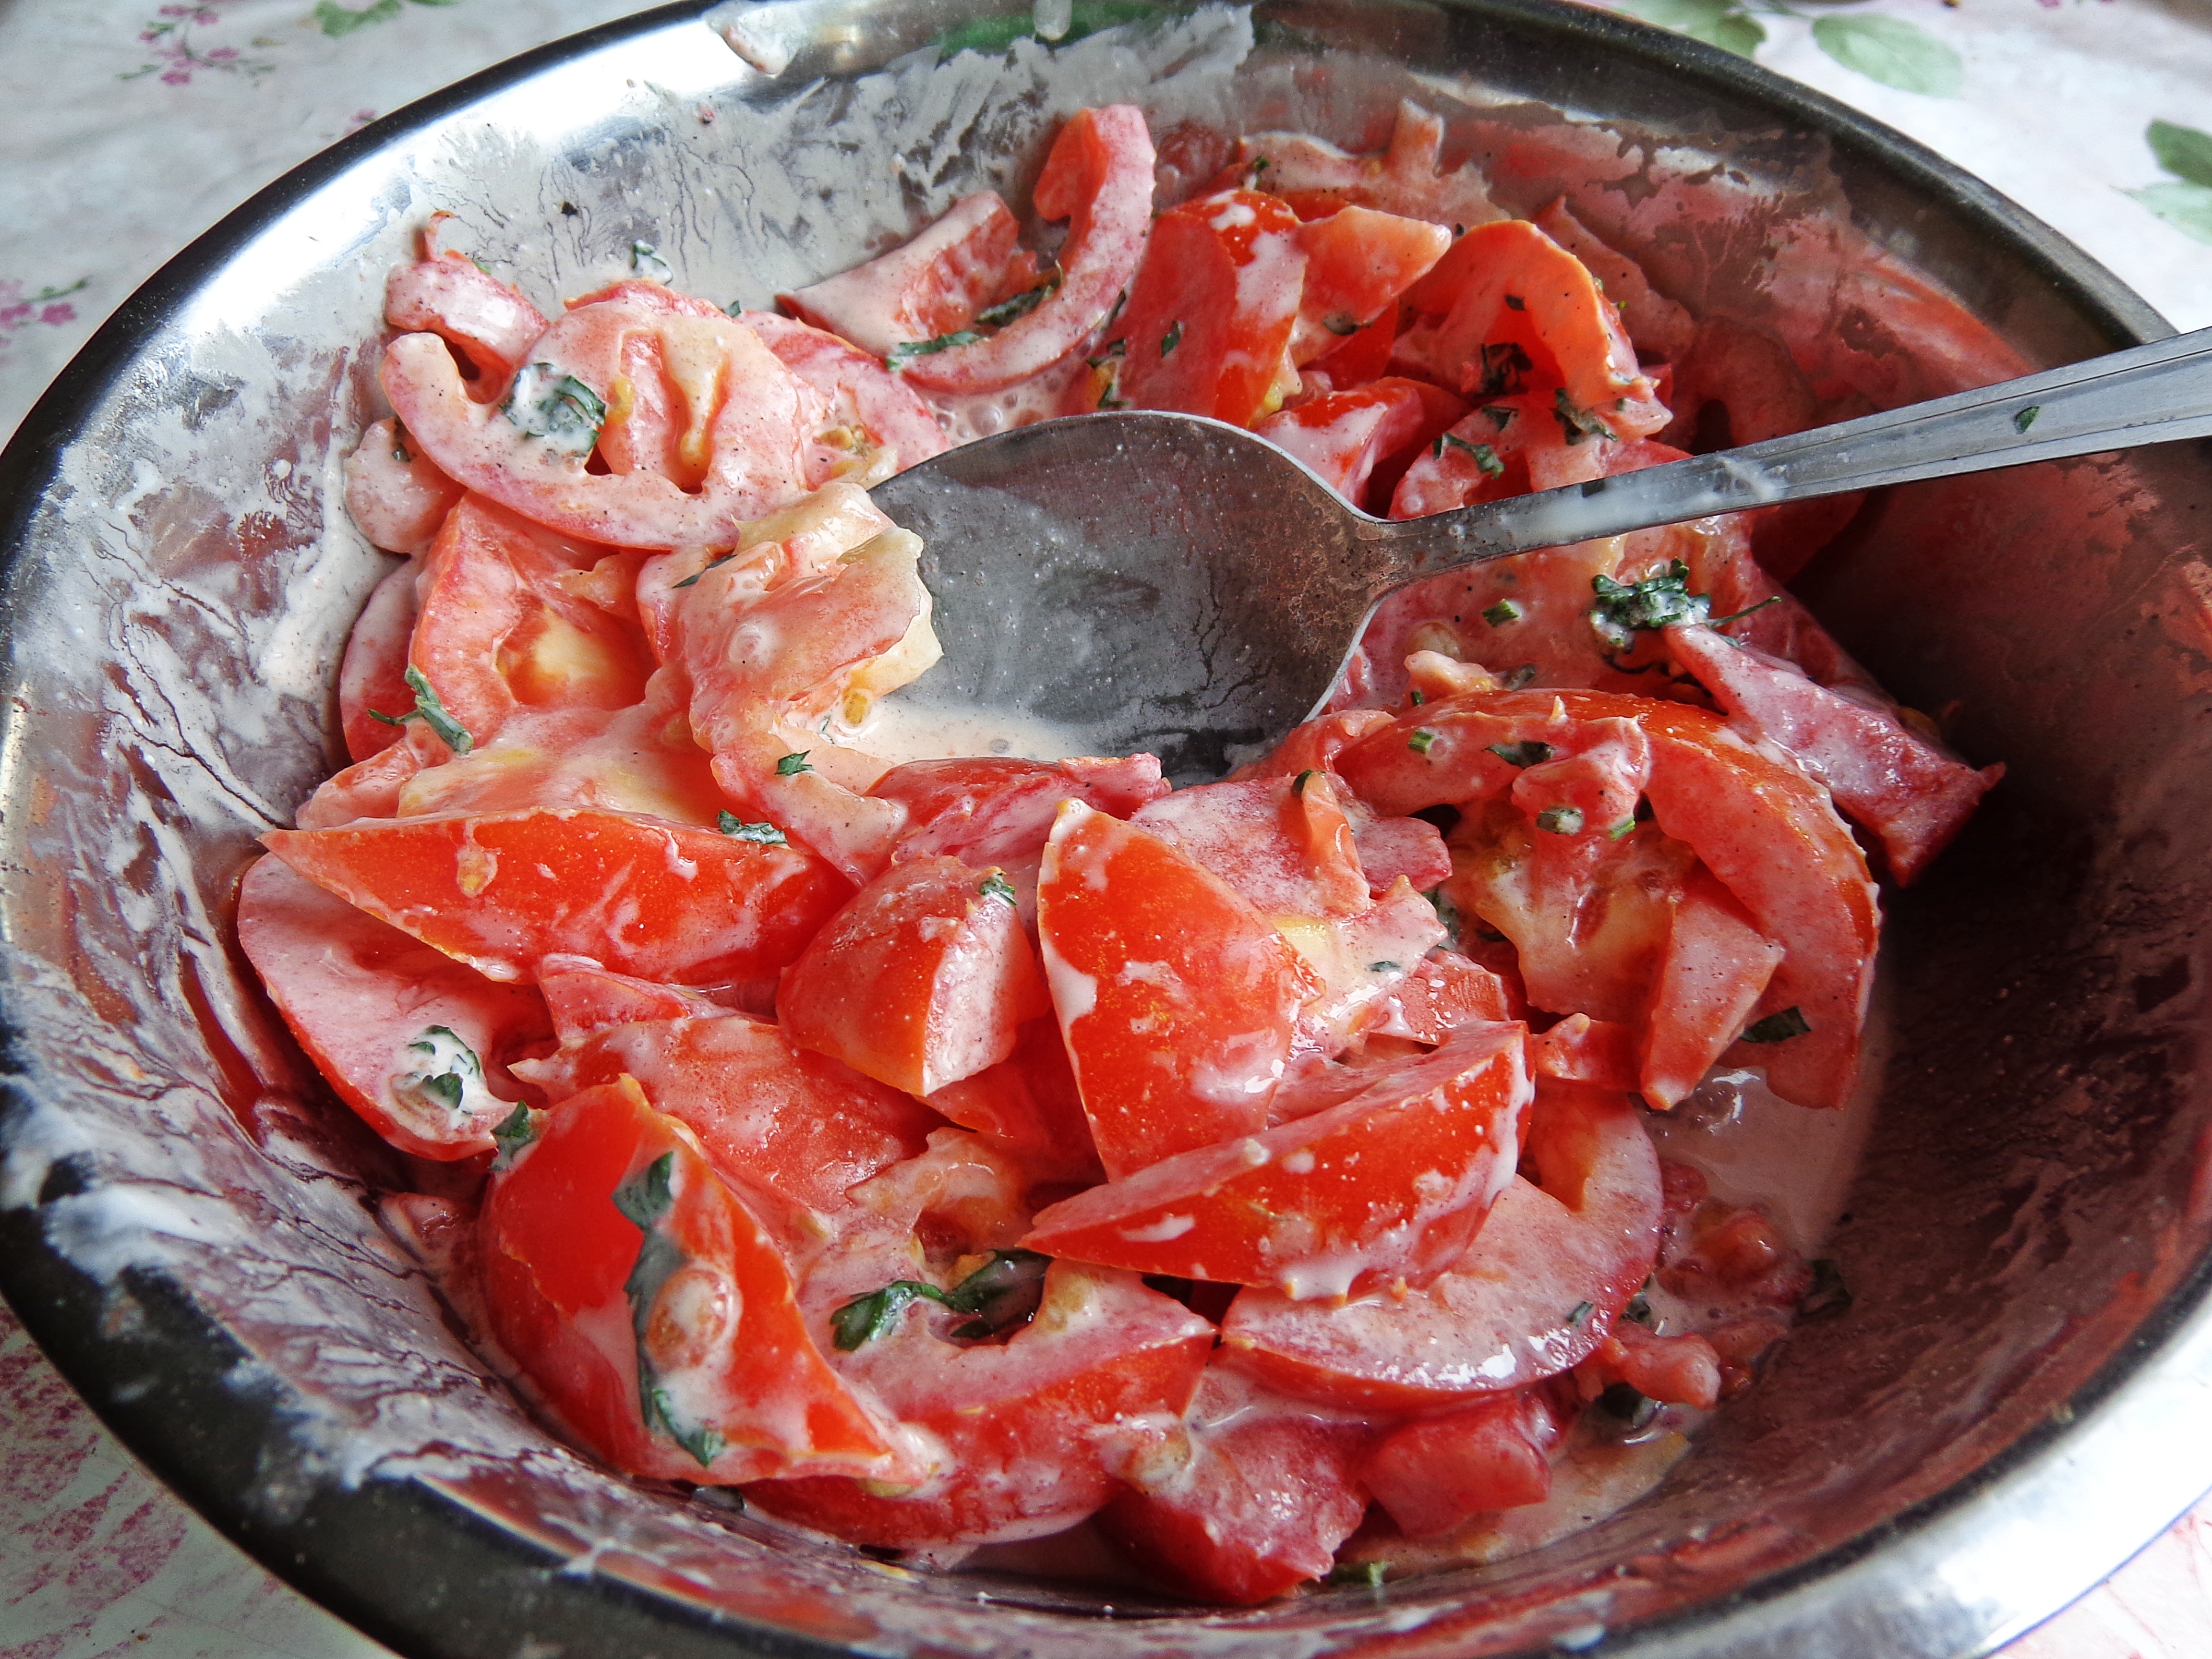
nature, plant, fruit, dish, food, salad, produce, vegetable, natural, seafood, kitchen, agriculture, fish, closeup, healthy, eat, cuisine, health, tomato, eating, nutrition, vegetables, dinner, tasty, tomatoes, healthy food, vitamins, healthy eating, a vegetable, natural food, pig iron, flowering plant, land plant